Marvin Karawana

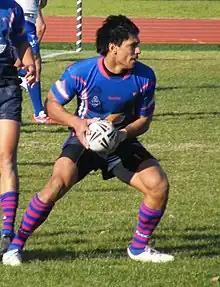

Marvin Karawana (born 30 July 1986, in Wainuiomata, New Zealand) is a former professional rugby union and rugby league player. He last played for Wellington in the National Rugby sevens competition in New Zealand. He previously played for the Newcastle Knights in the National Rugby League. He primarily plays and .